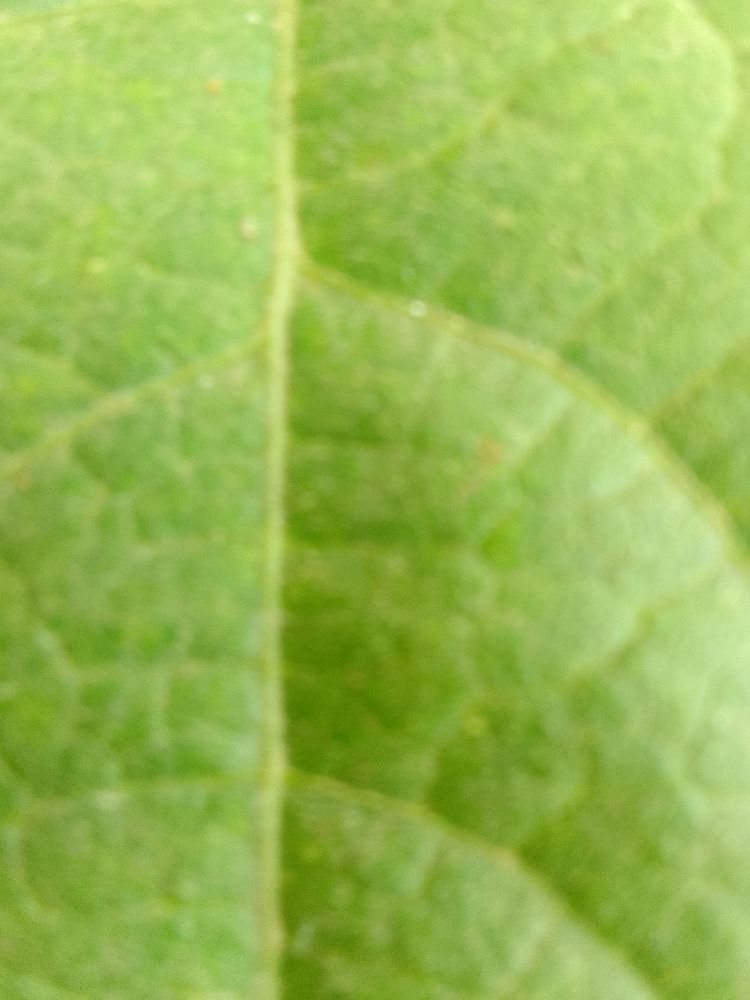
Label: healthy